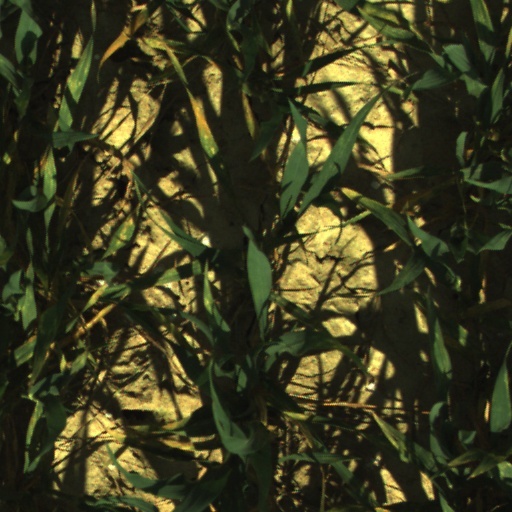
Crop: wheat